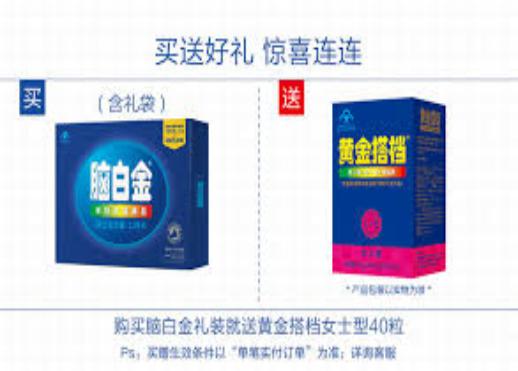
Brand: melatonin
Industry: Medical